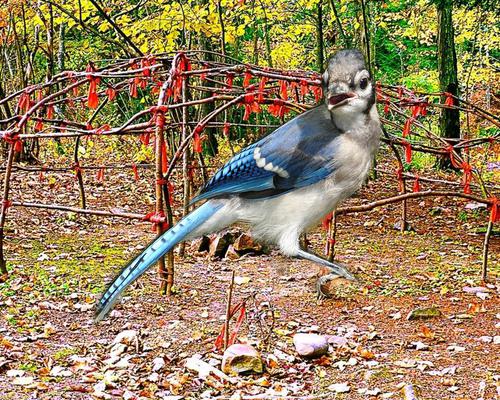
Bird species: Blue_Jay
Bird type: landbird
Background: land